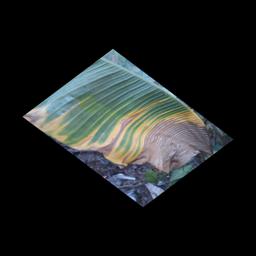
Label: POTASSIUM DEFICIENCY